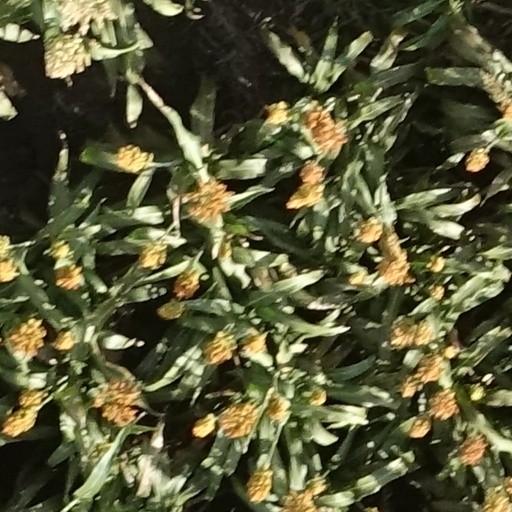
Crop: sorghum